Ma Jir Bo

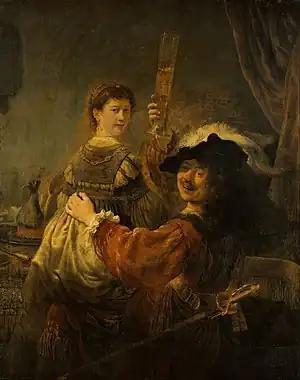
Rembrandt 《Self-portrait with Saskia》 (1635)

For the viewer, self-portraits provide insight into the personality and possibly information about the situation which the artist was then in, that is, the inner life of the artist.